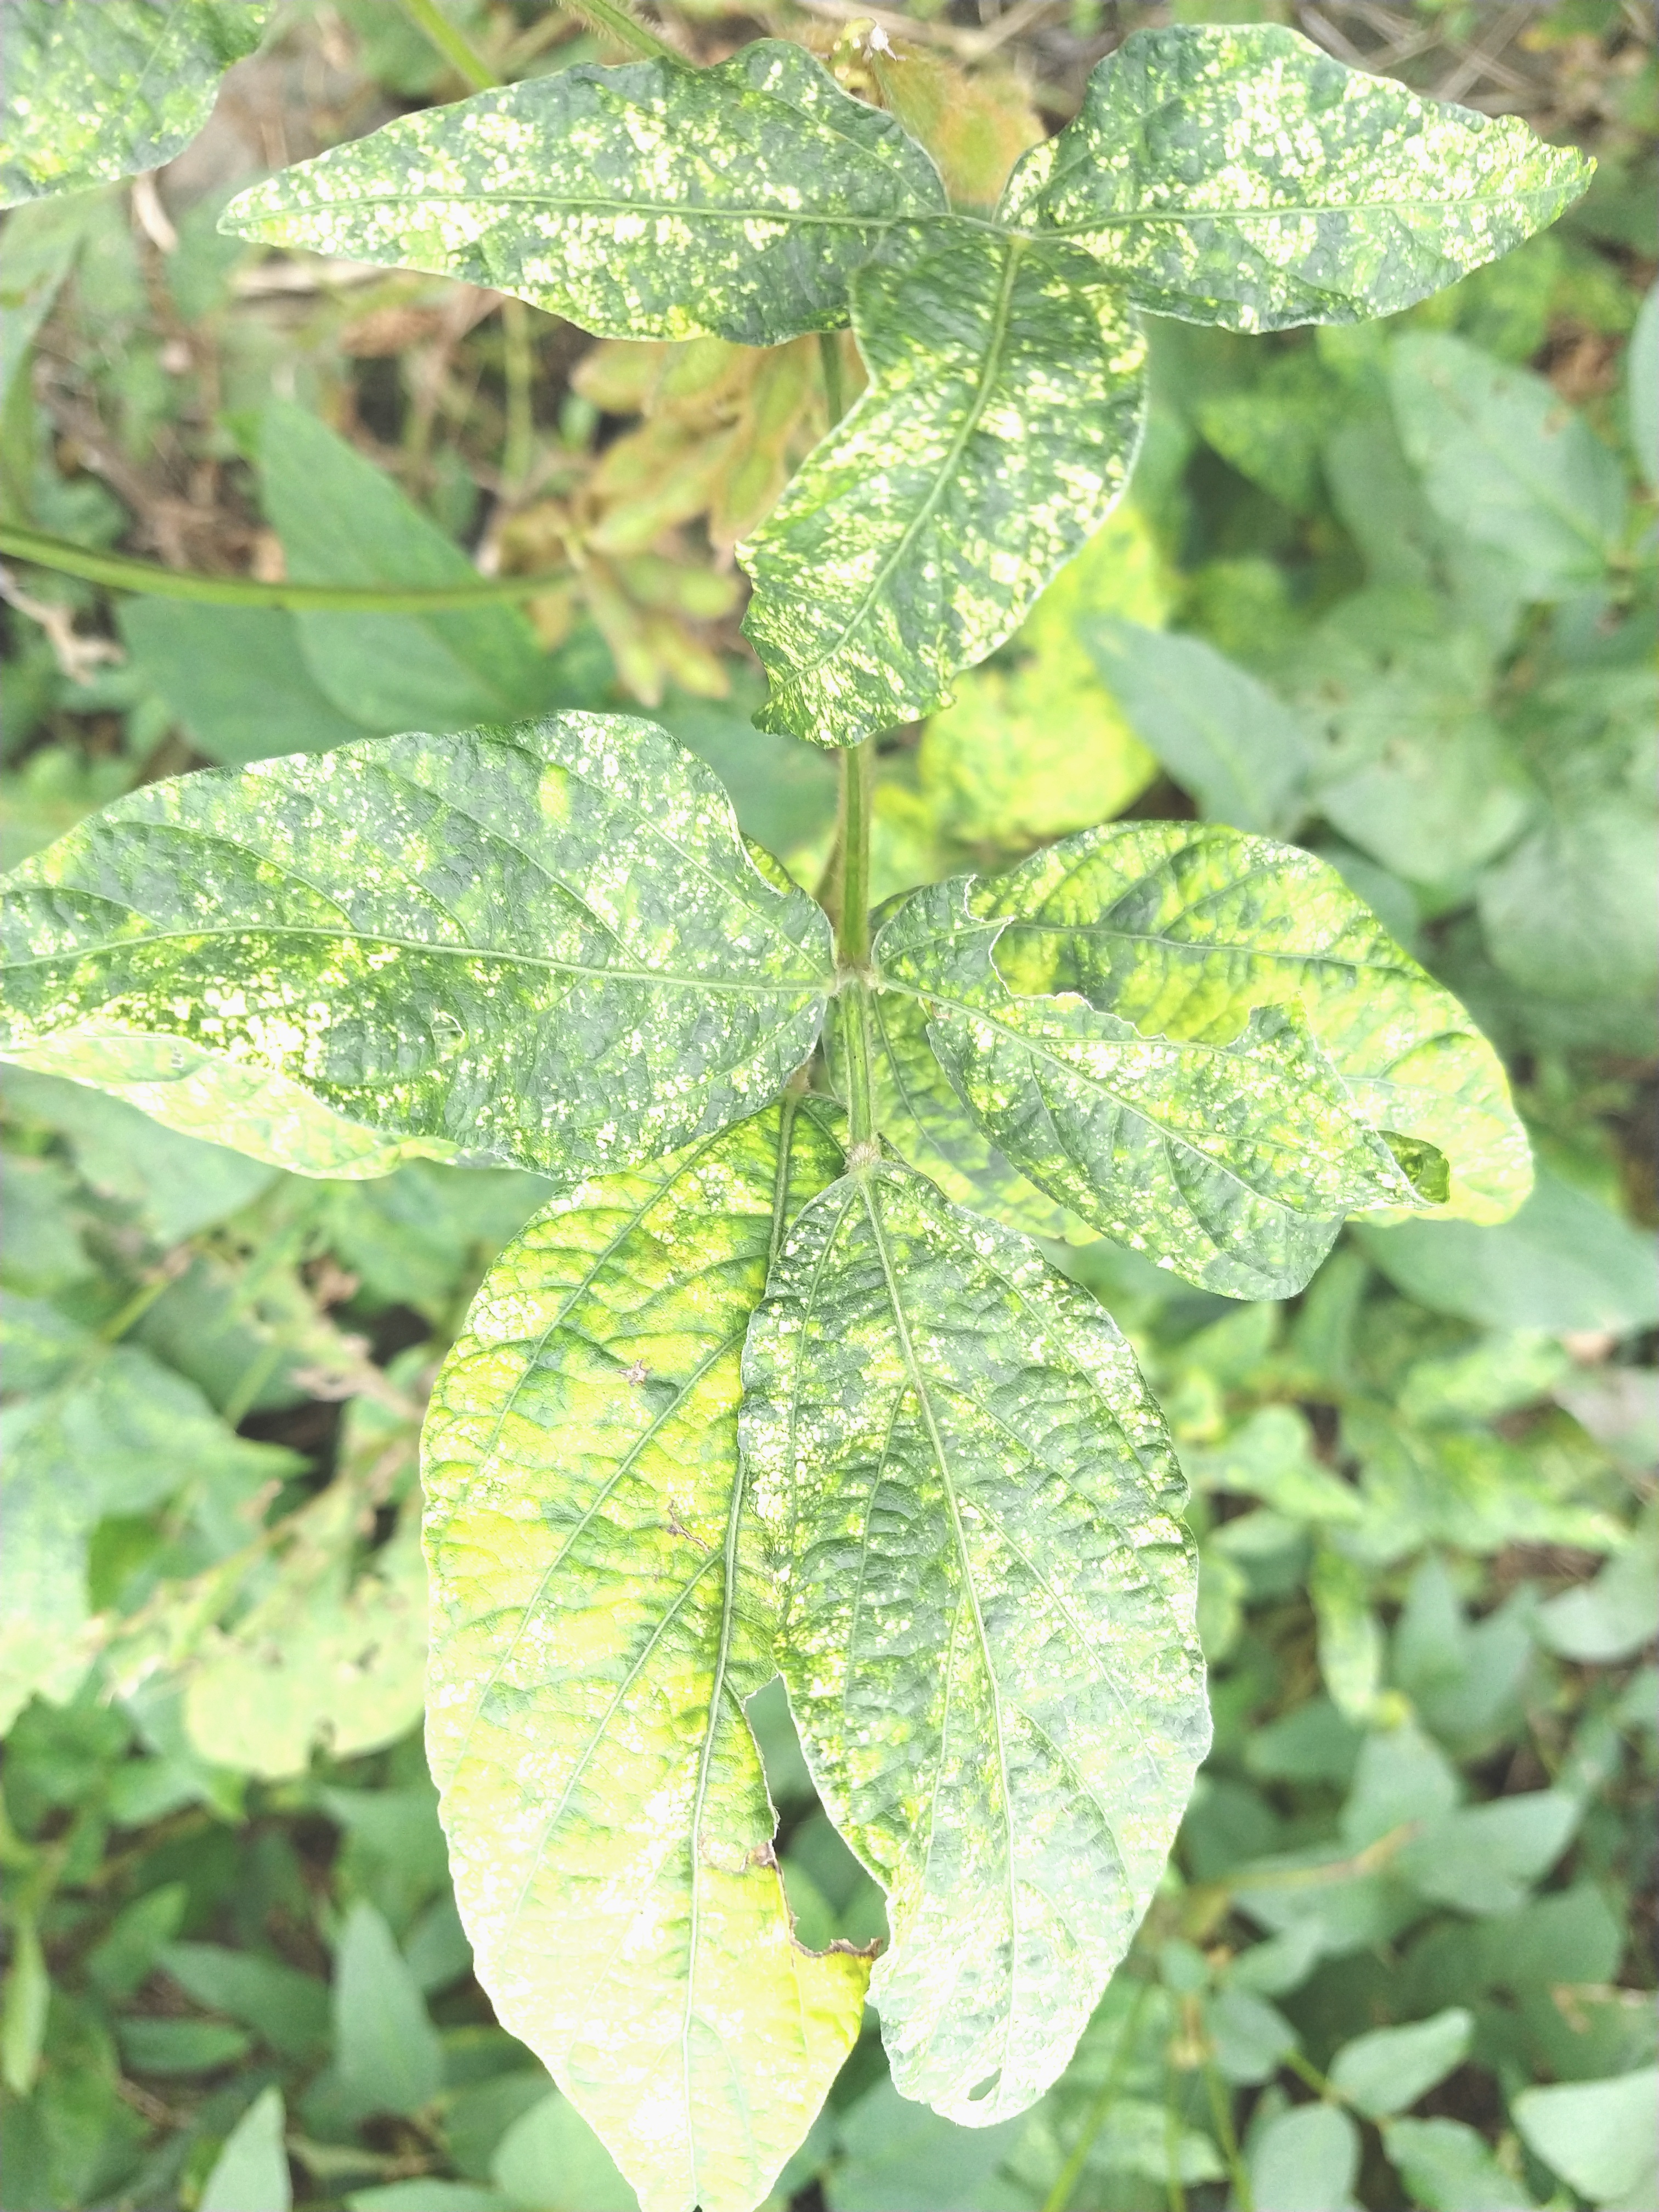
Label: Disease